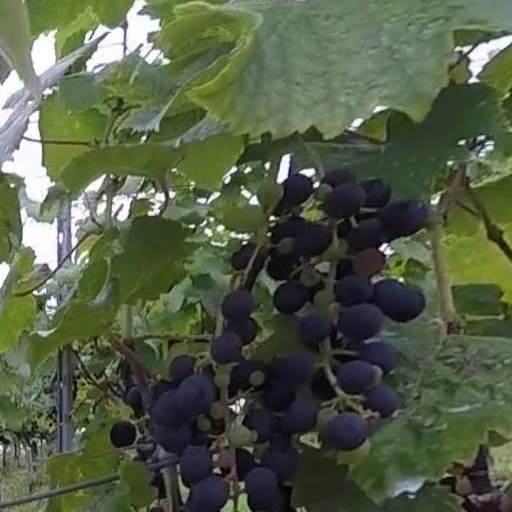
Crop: grape